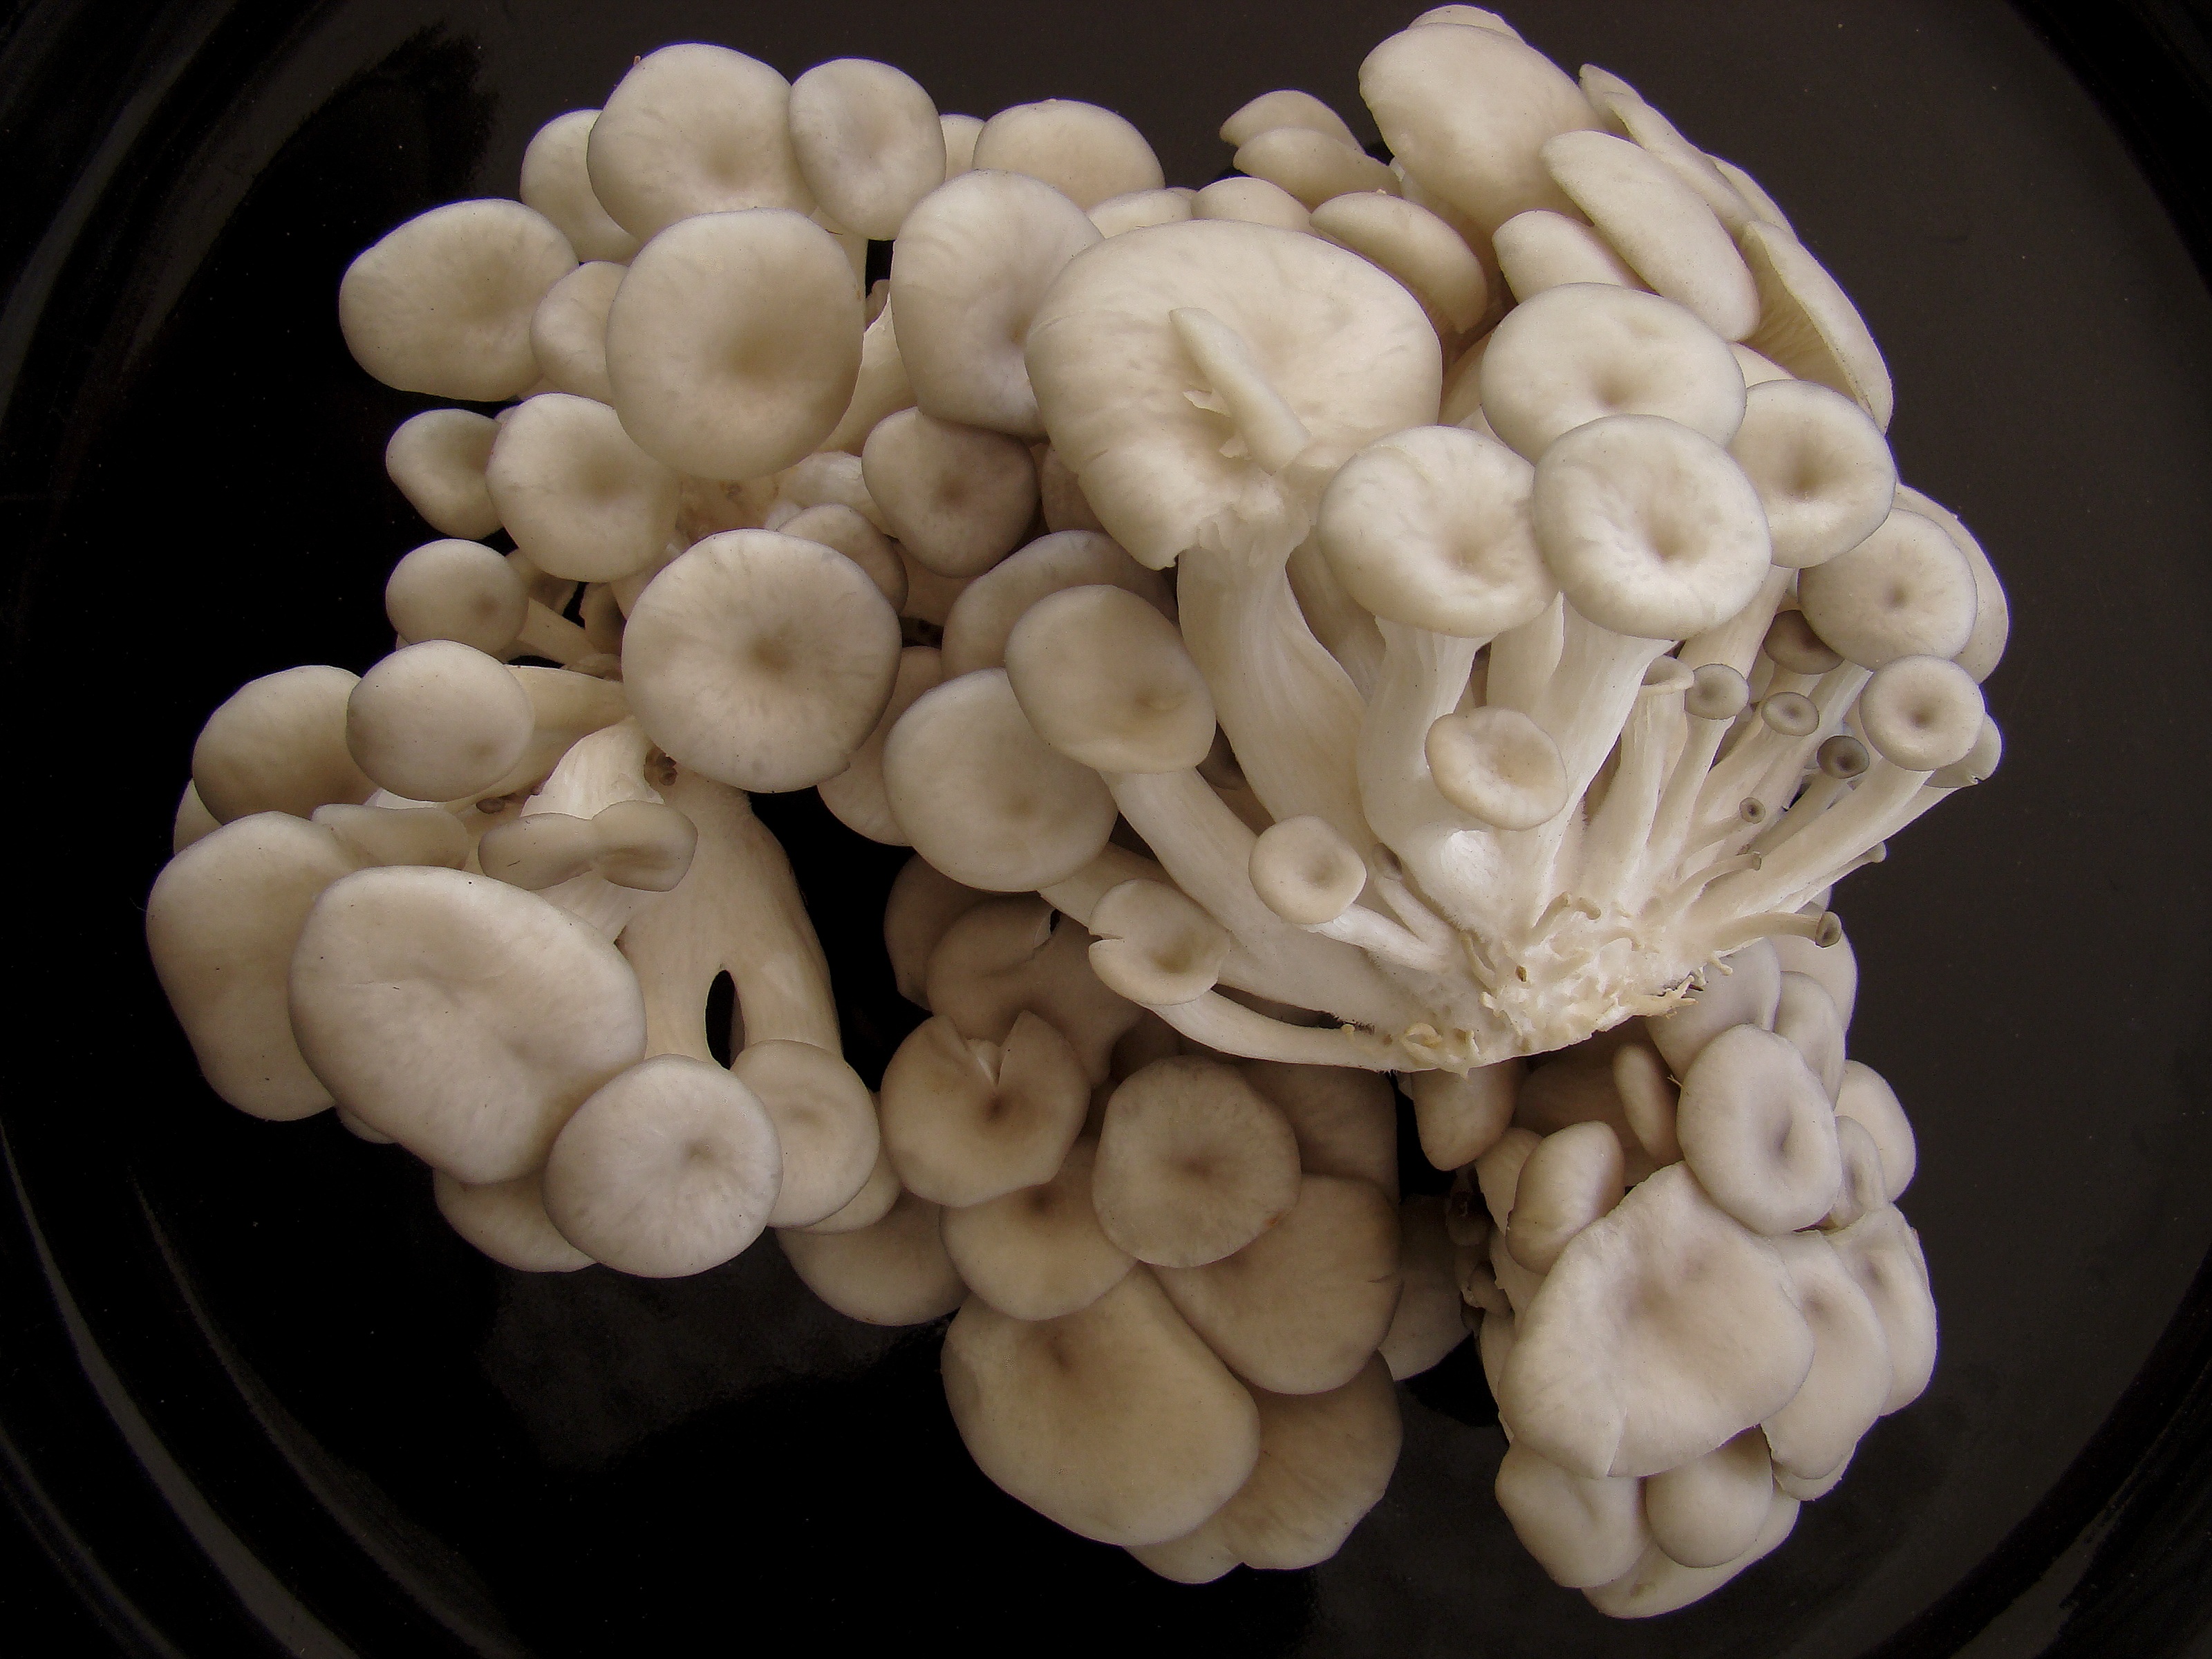
dish, food, produce, mushroom, cuisine, fungus, gastronomy, agaricus, white mushroom, shimeji, oyster mushroom, edible mushroom, medicinal mushroom, agaricomycetes, agaricaceae, champignon mushroom, pleurotus eryngii, khinkali